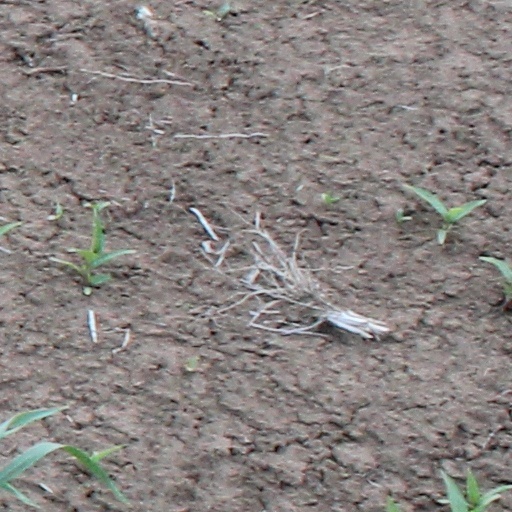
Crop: wheat